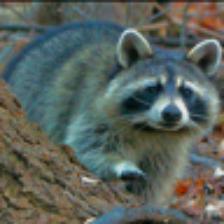
Label: NonHuman